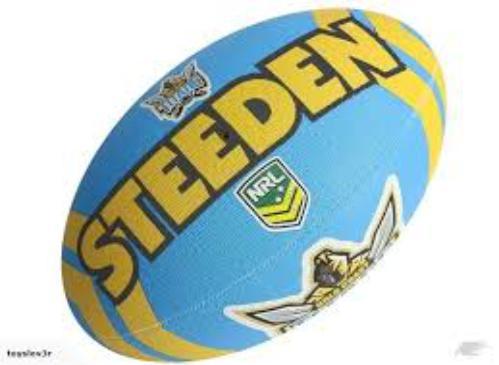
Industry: Sports